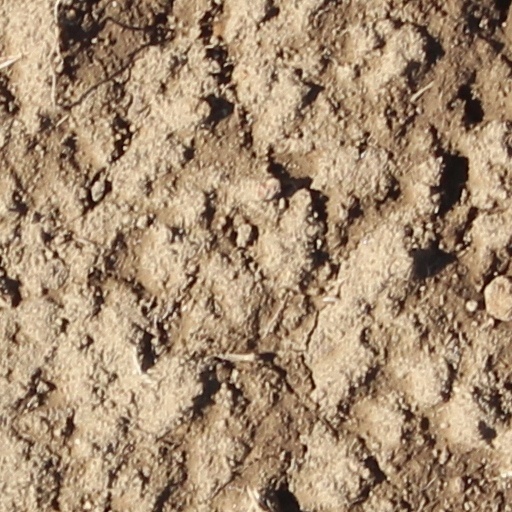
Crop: wheat